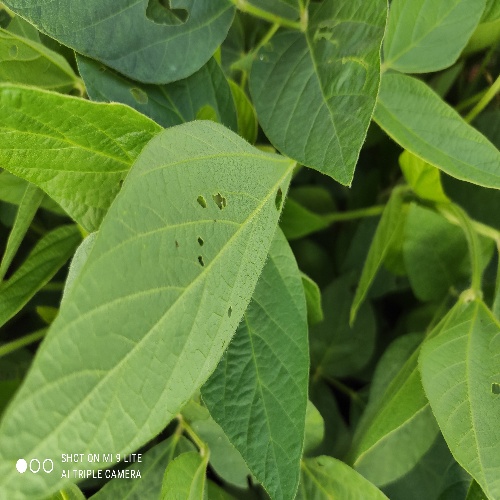
Label: Caterpillar